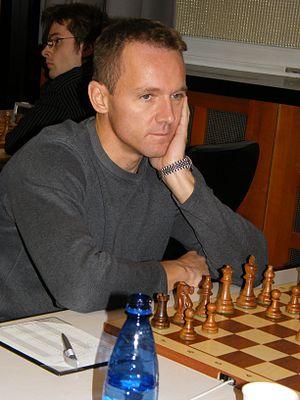
Sune Berg Hansen est un joueur d'échecs danois né le 2 avril 1971 à Gentofte. Grand maître international depuis 1998, il a remporté sept fois le championnat du Danemark.